Al Pacino

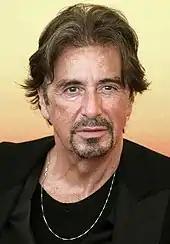
Pacino at the 2004 Venice Film Festival

Pacino starred alongside Sean Penn in the crime drama "Carlito's Way" in 1993, in which he played Carlito Brigante, a gangster released from prison with the help of his corrupt lawyer (Penn) and vows to go straight. Pacino starred in Michael Mann's "Heat" (1995), in which he and Robert De Niro appeared on-screen together for the first time (though both Pacino and De Niro starred in "The Godfather Part II", they did not share any scenes). In 1996, Pacino starred in his theatrical docudrama "Looking for Richard", a performance of selected scenes of William Shakespeare's "Richard III" and a broader examination of Shakespeare's continuing role and relevance in popular culture. The cast brought together for the performance included Alec Baldwin, Kevin Spacey, and Winona Ryder.